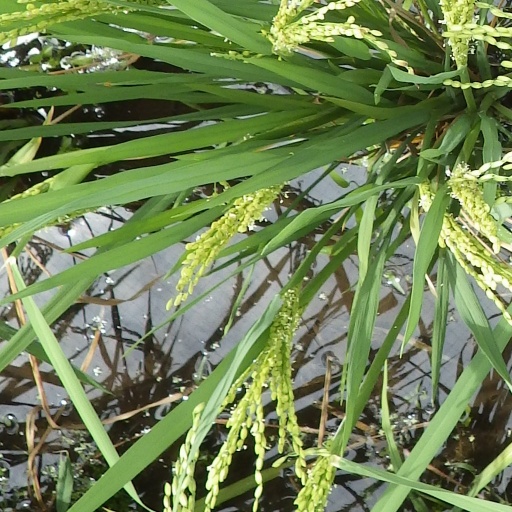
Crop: rice